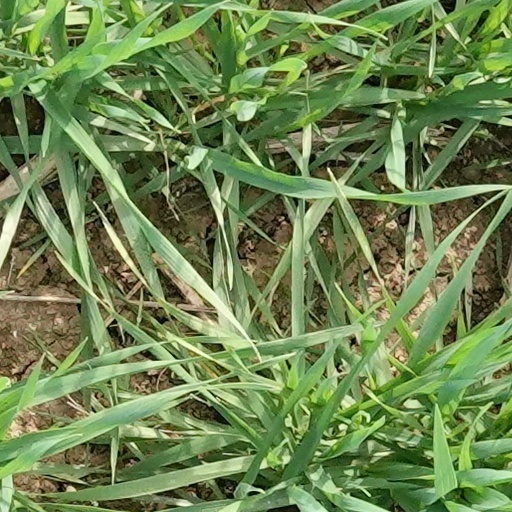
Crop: wheat